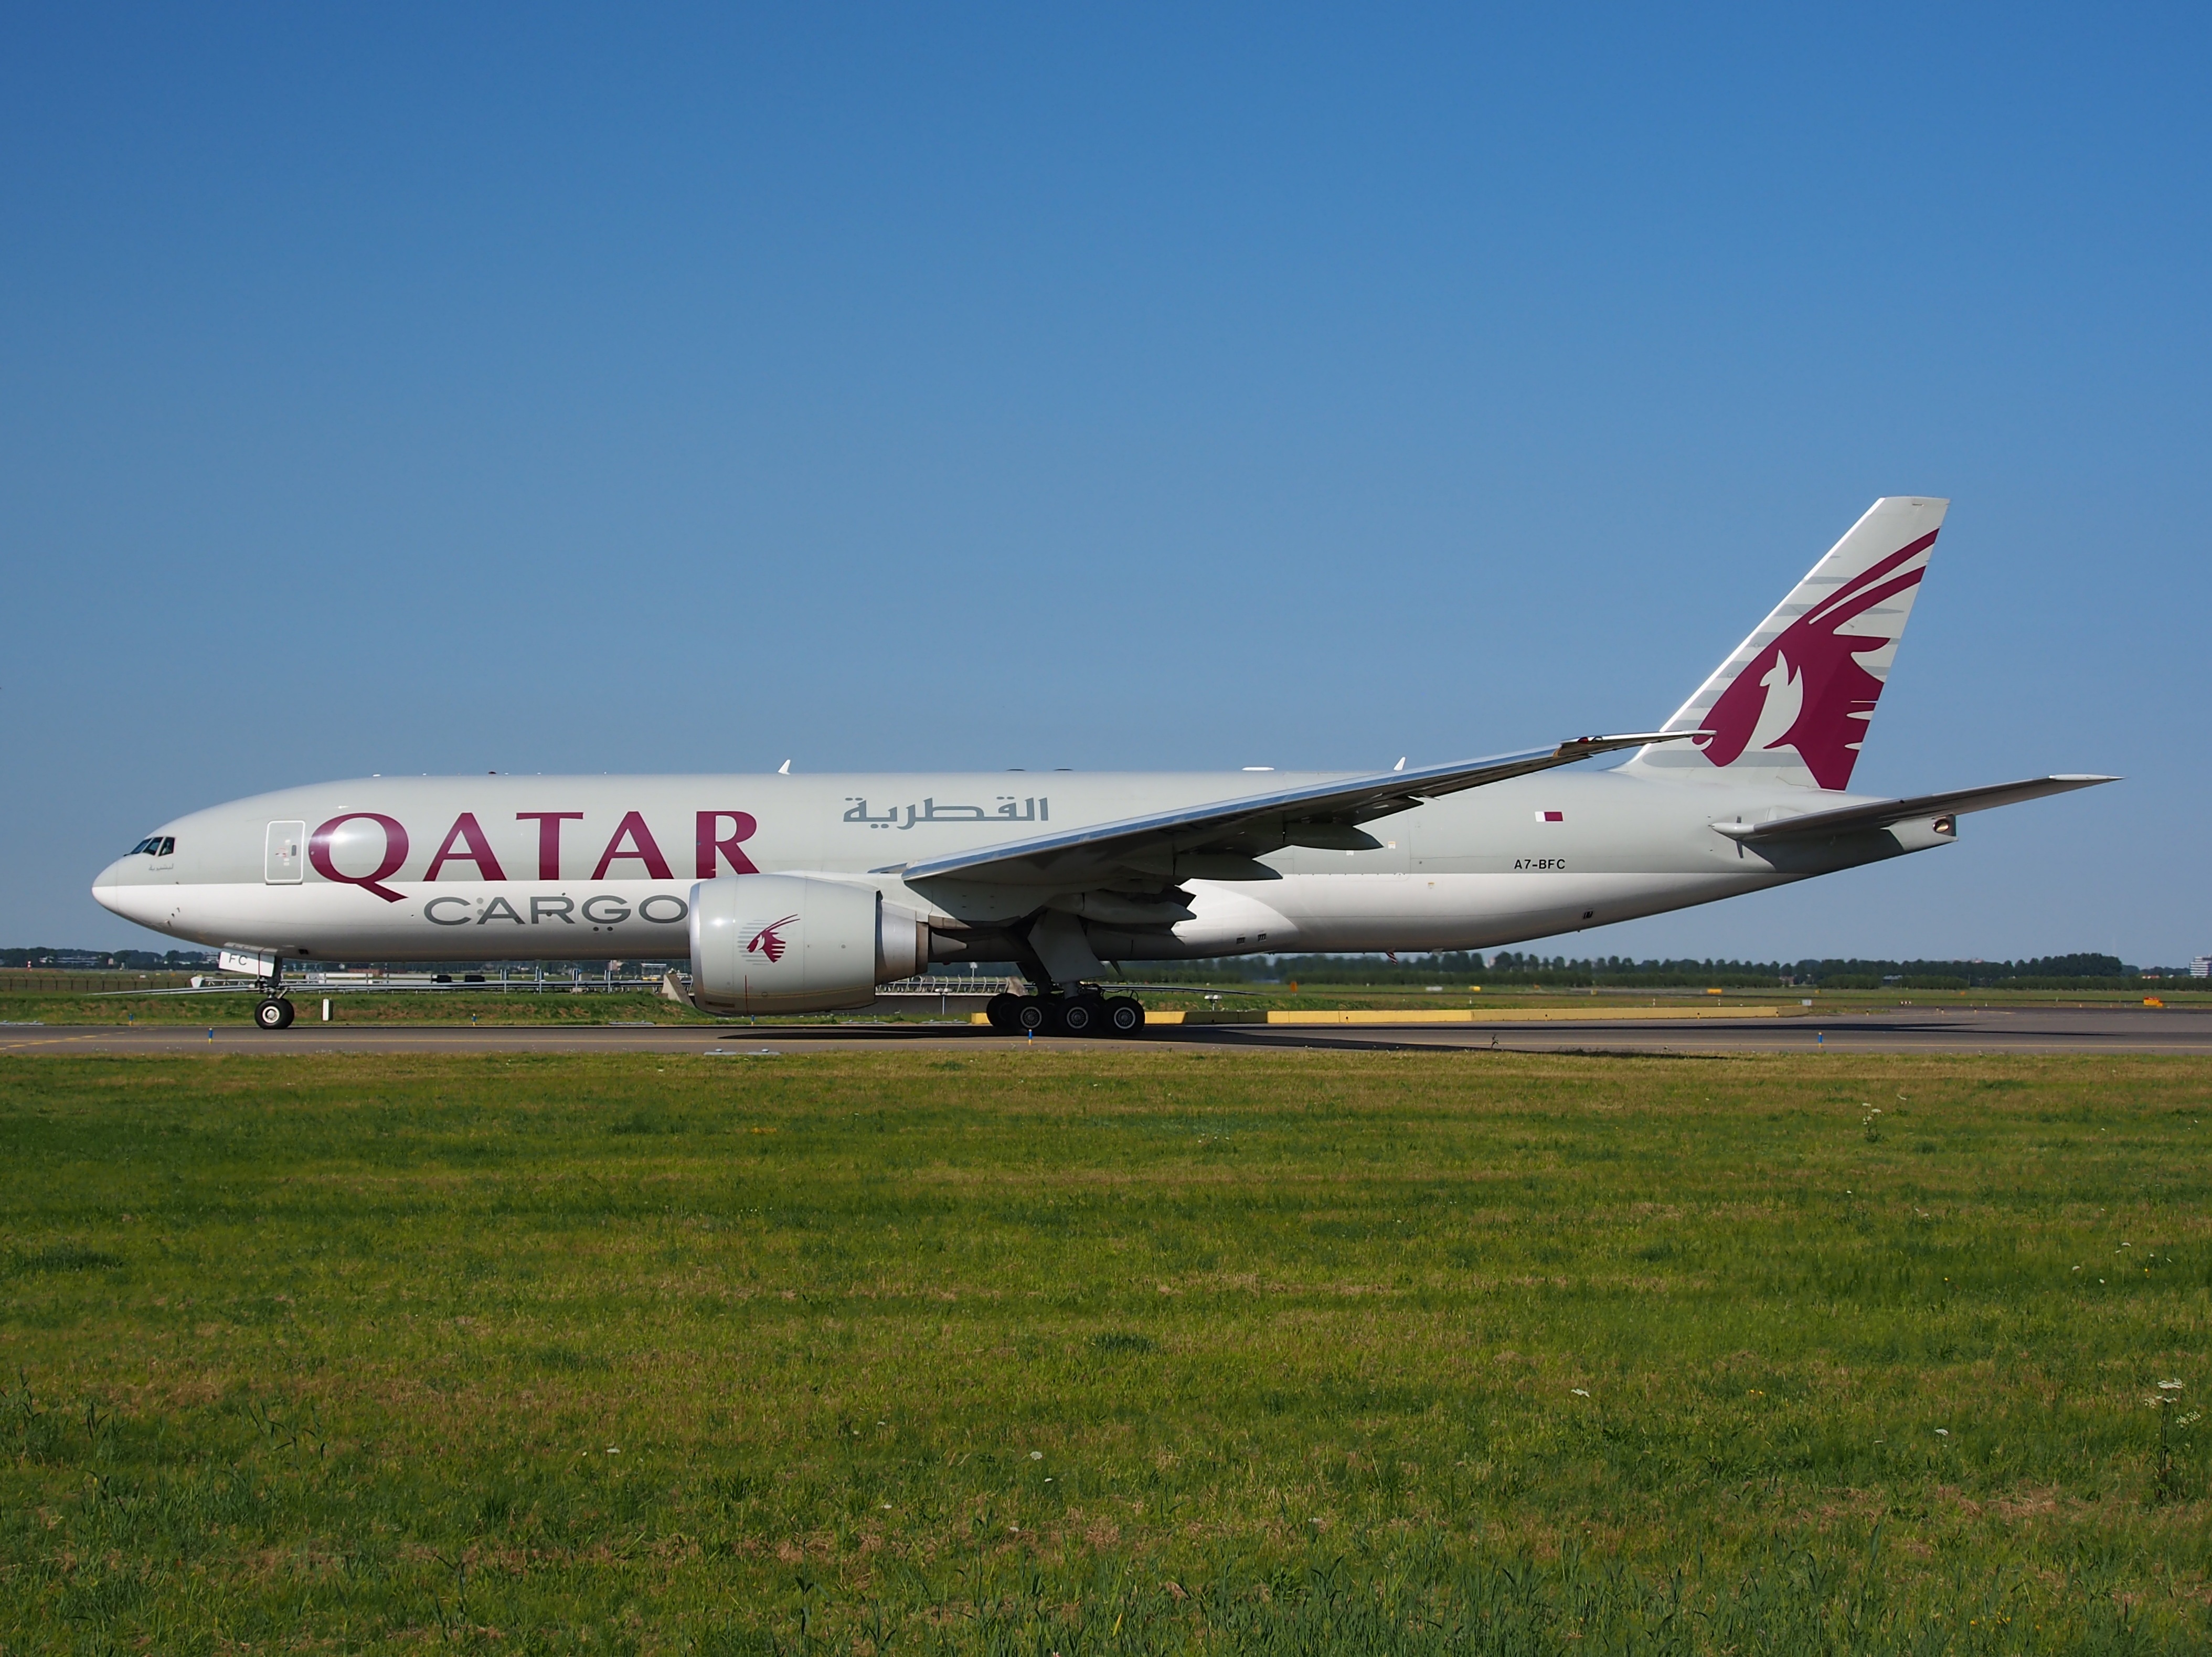
wing, airport, airplane, plane, aircraft, jet, transportation, vehicle, airline, aviation, airliner, cargo, airbus, boeing, takeoff, jet aircraft, airbus a330, boeing 777, boeing 747, boeing 767, air travel, qatar airways, atmosphere of earth, wide body aircraft